Henry Cockayne Cust

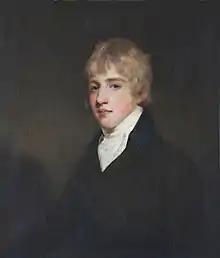
Portrait by John Hoppner, c. 1800

Rev. Canon Henry Cockayne Cust (28 September 1780 – 19 May 1861) was a Canon of Windsor from 1813 to 1861.